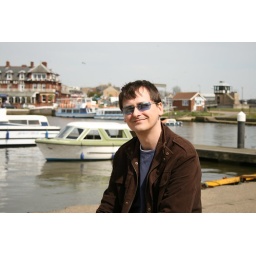
Neil in front of our little green hire boat